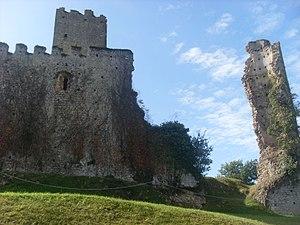
Ruines du Château de Montespan
Montespan est une commune française située dans le département de la Haute-Garonne en région Occitanie.